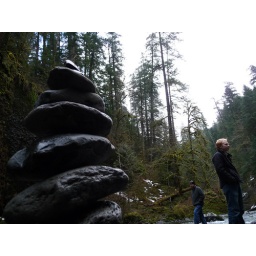
A stack of rocks that I made. My roommate is the closest person in the picture.